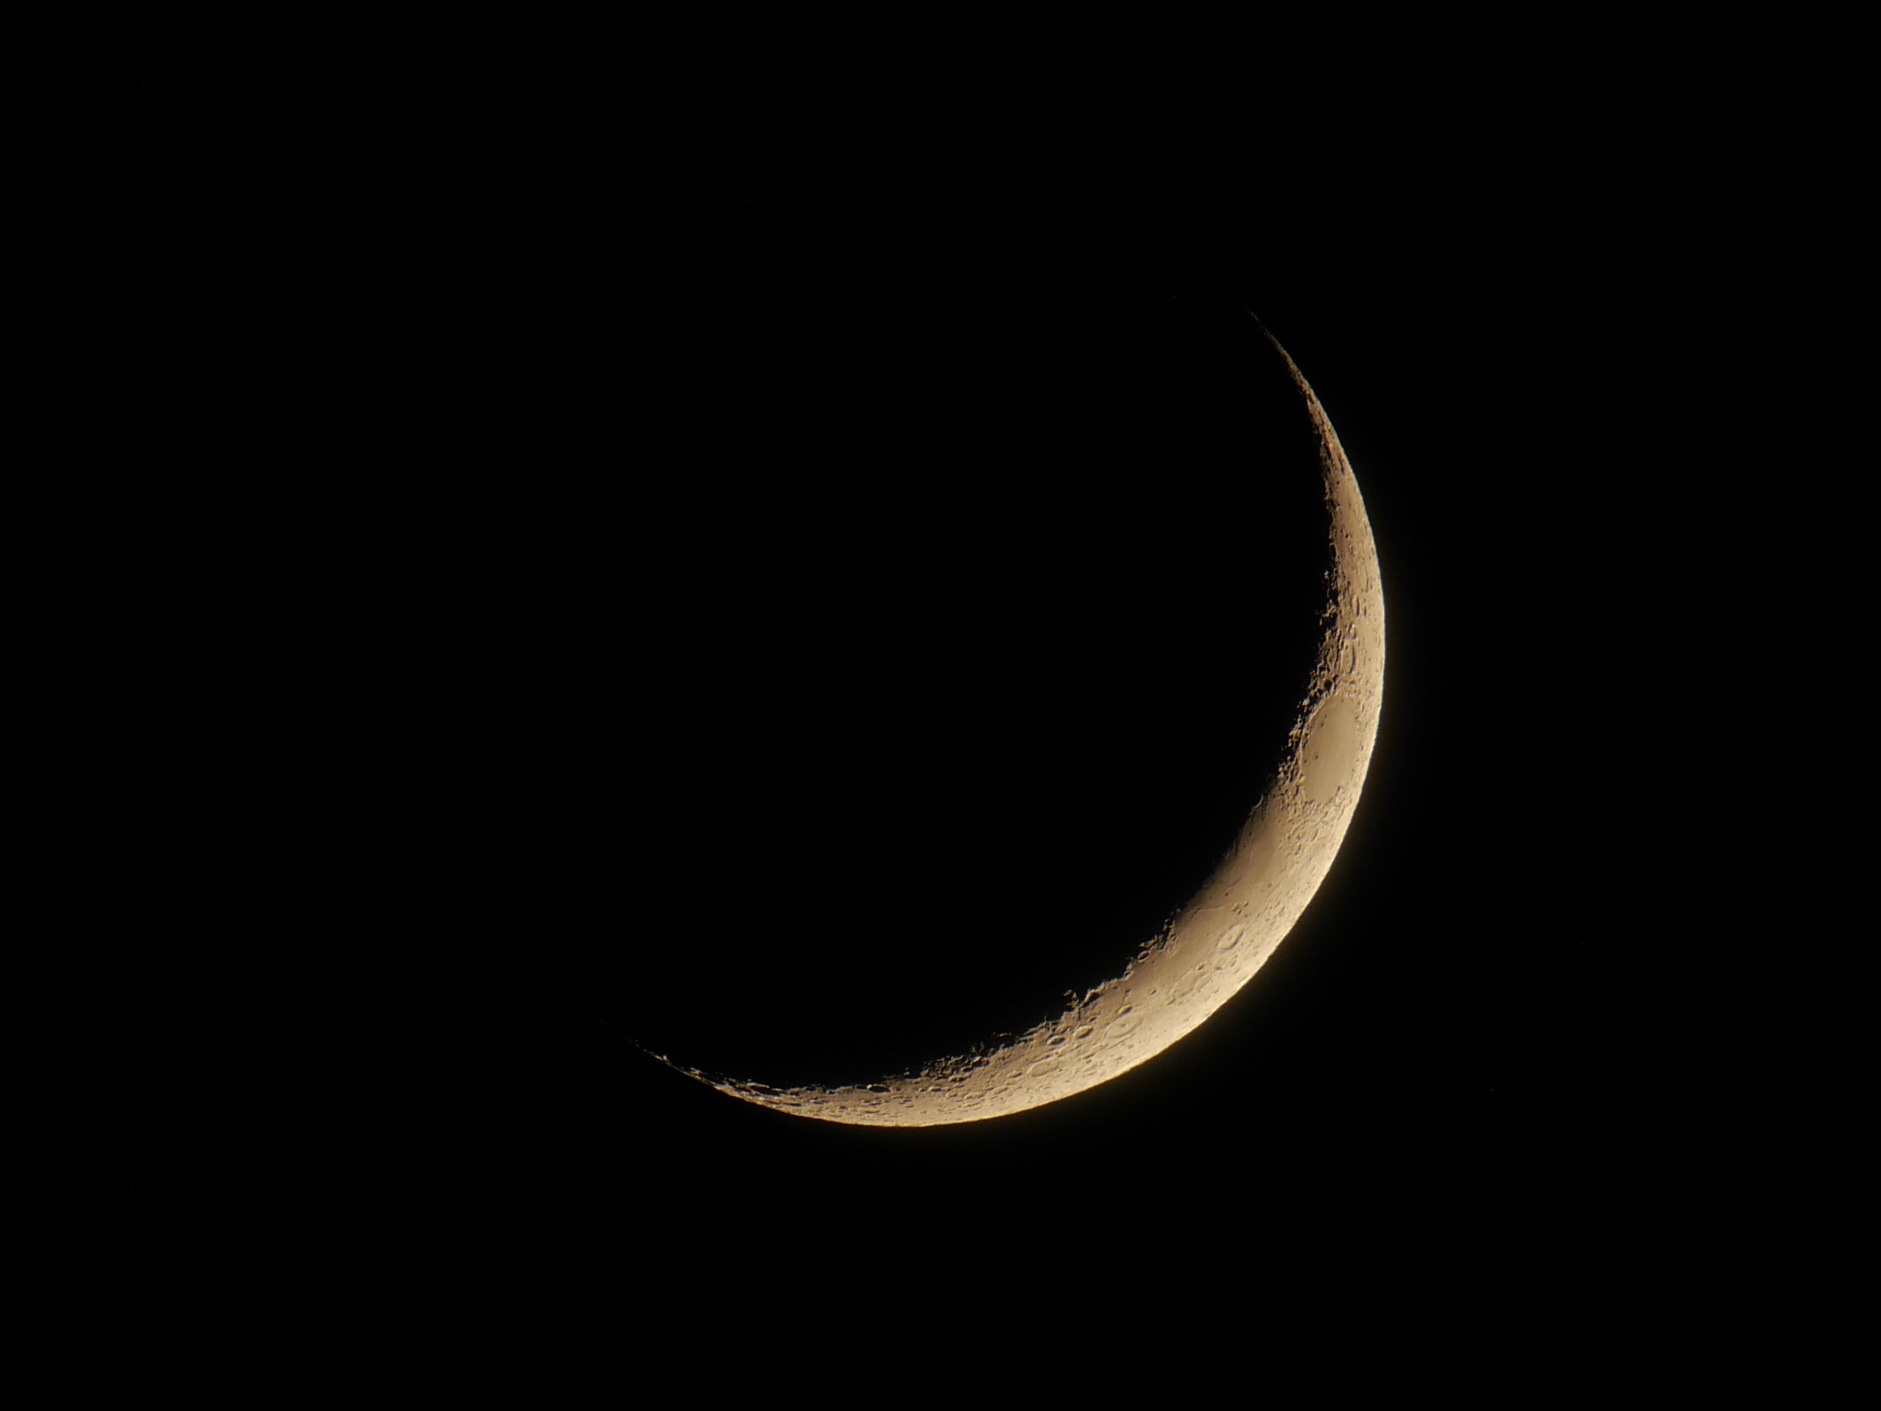
night, symbol, moon, circle, font, zoom, crescent